Kim Garth

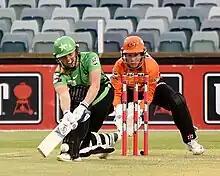
Garth batting for Melbourne Stars in October 2022

In June 2020, Garth accepted a two-year contract with the Victoria women's cricket team in Australia. She made her debut for Victoria in a Women's National Cricket League match in February 2021, taking 2-25 from 8.2 overs to help her new team to an eight-wicket win over arch-rivals New South Wales. Ahead of the 2020–21 season, she spent the Australian winter working with former Australia paceman Clint McKay on enhancing her game, and was then signed by Melbourne Stars. In the early stages of WBBL|07, she showcased her recently augmented skills by taking a match-winning 3–11 against Sydney Thunder, and then scoring 44* from 29 deliveries against Hobart Hurricanes the following day.